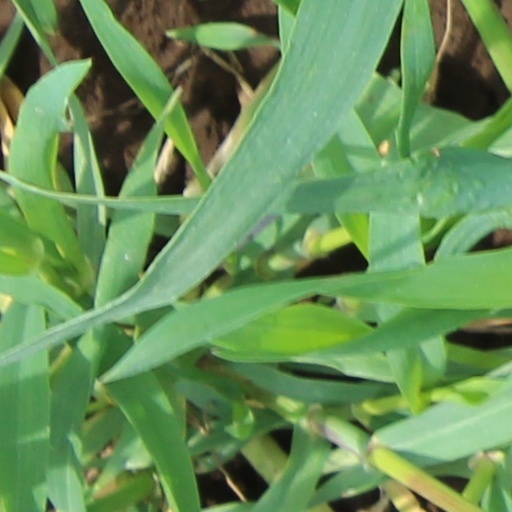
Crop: wheat